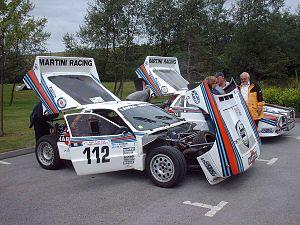
La Scuderia Lancia, qui deviendra plus tard la Squadra Corse HF Lancia est l'atelier de course de l'entreprise automobile Lancia e Cia, créé en 1952 par Gianni Lancia, fils du fondateur de la marque. La Scuderia Lancia débute officiellement en compétition en sports mécaniques où elle s'illustre notamment à la Carrera Panamericana, à la Targa Florio ou aux Mille Miglia. L'écurie s'est aussi engagée en Formule 1 en 1954-1955, sans briller particulièrement. La Squadra Corse a su rebondir en Championnat du Monde d'Endurance avec la conquête de trois titres mondiaux entre 1979 et 1981 et en rallyes en remportant onze titres des constructeurs et quatre titres pilotes entre 1974 et 1992. Depuis fin 1991, Lancia a cessé tout engagement officiel en compétition automobile.